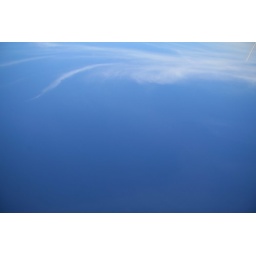
A ghost of a cloud in this perfect sky